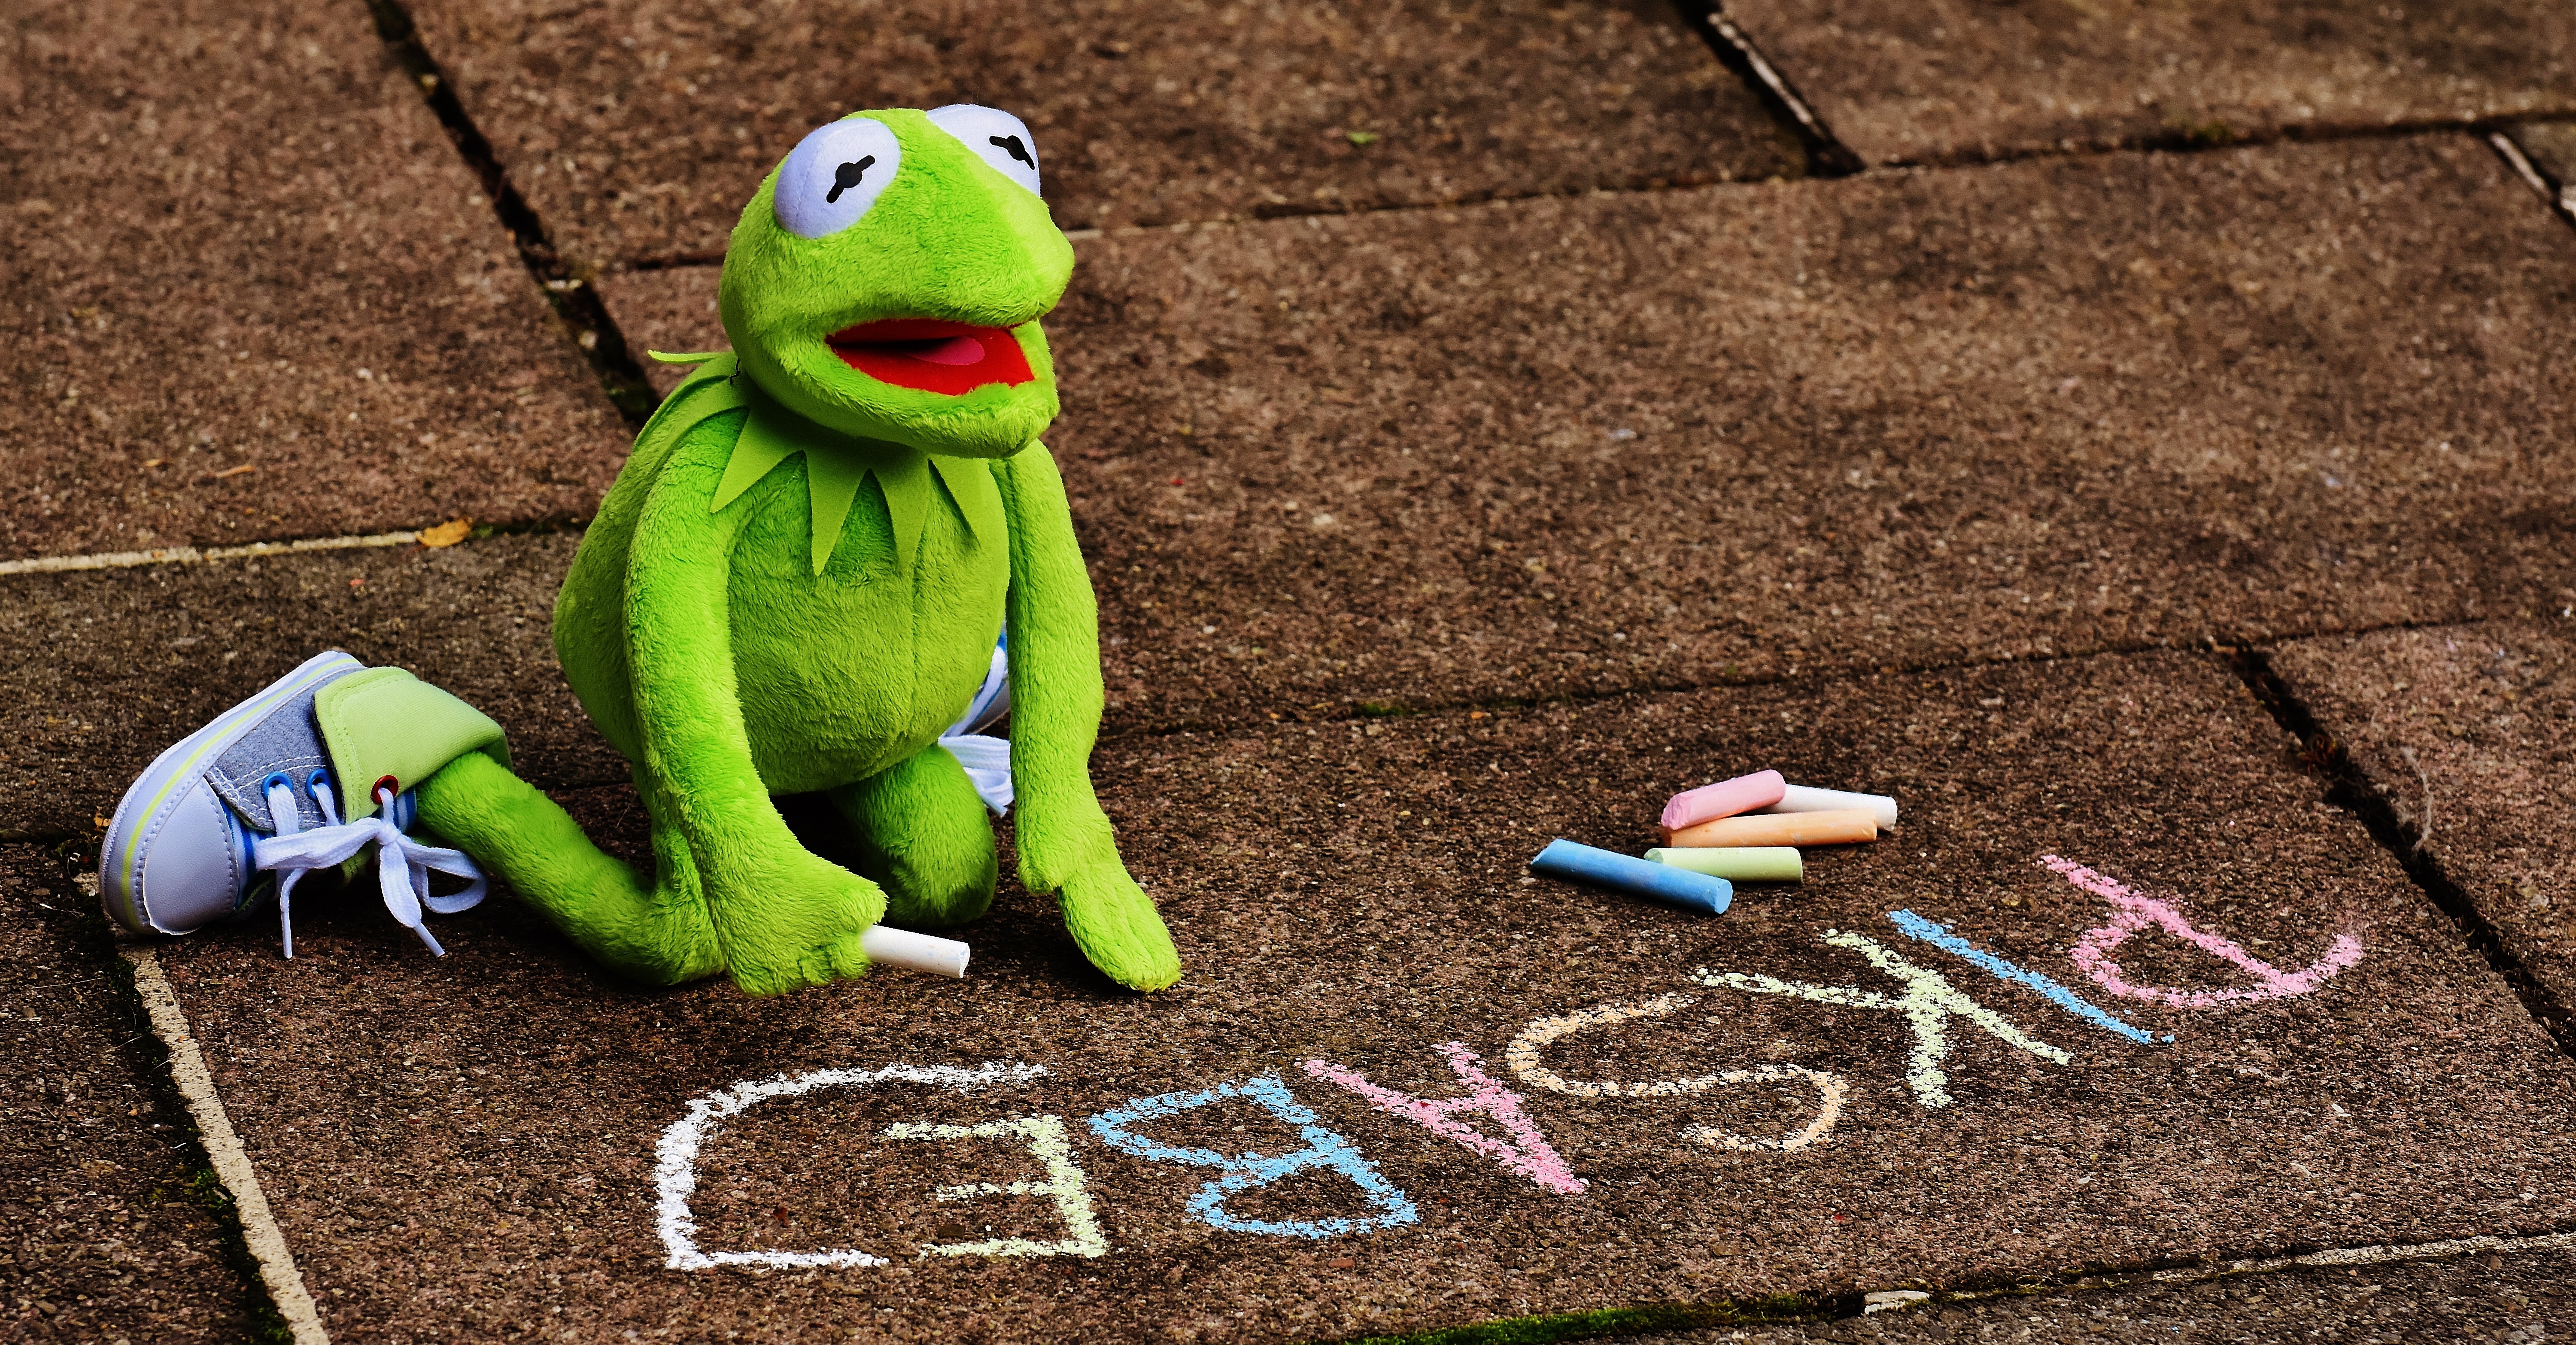
grass, ground, play, cute, green, color, paint, frog, colorful, toy, painting, font, drawing, chalk, funny, painted, stuffed animal, draw, kermit, frogs, written, stra enkreide, street chalk, soft toy, pixabay, stuffed toy, typographical errors